Vertical loop

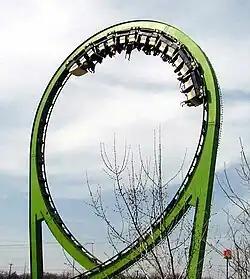
Vertical loop on the Shockwave coaster at Six Flags Over Texas

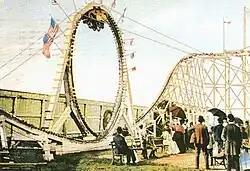
An early looping roller coaster, the Flip Flap Railway at Coney Island

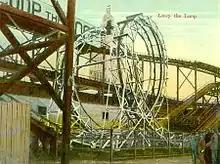
Edwin Prescott's Loop-the-Loop

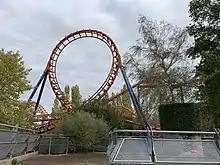
Most vertical loops are not circular.

The generic roller coaster vertical loop, also known as a Loop-the-loop, or a Loop-de-loop, where a section of track causes the riders to complete a 360 degree turn, is the most basic of roller coaster inversions. At the top of the loop, riders are completely inverted.